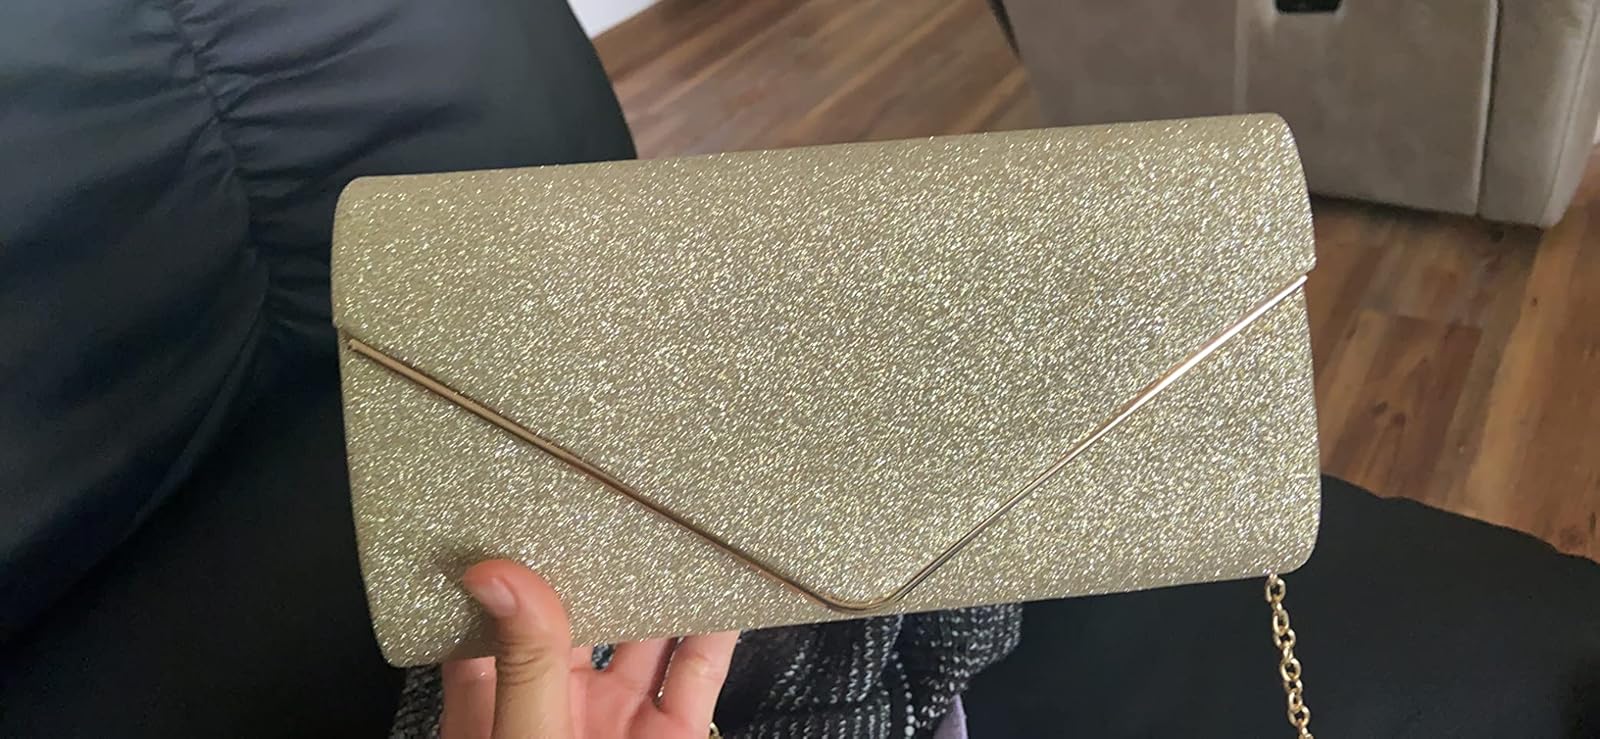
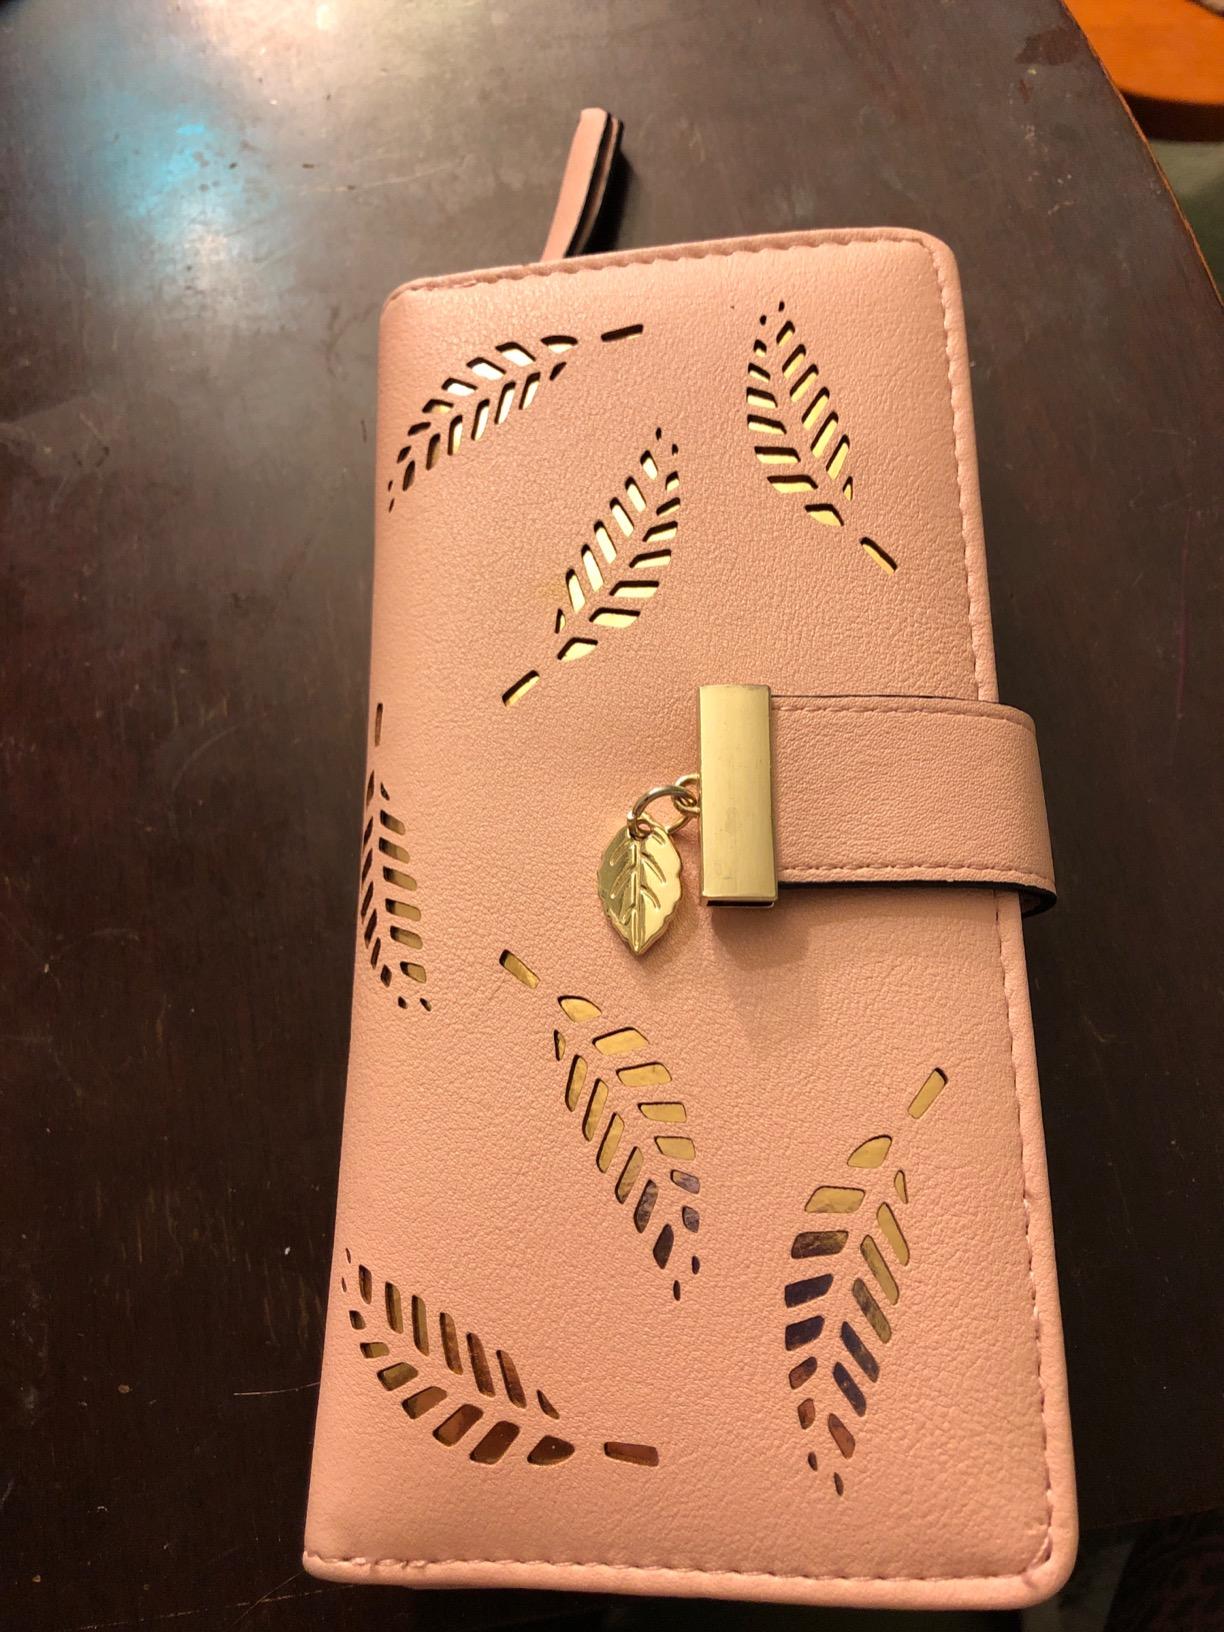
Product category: accessories_handbag
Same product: no